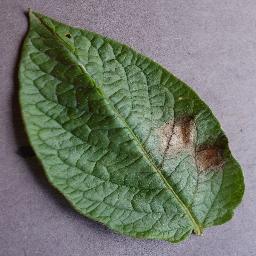
Label: Potato___Late_blight